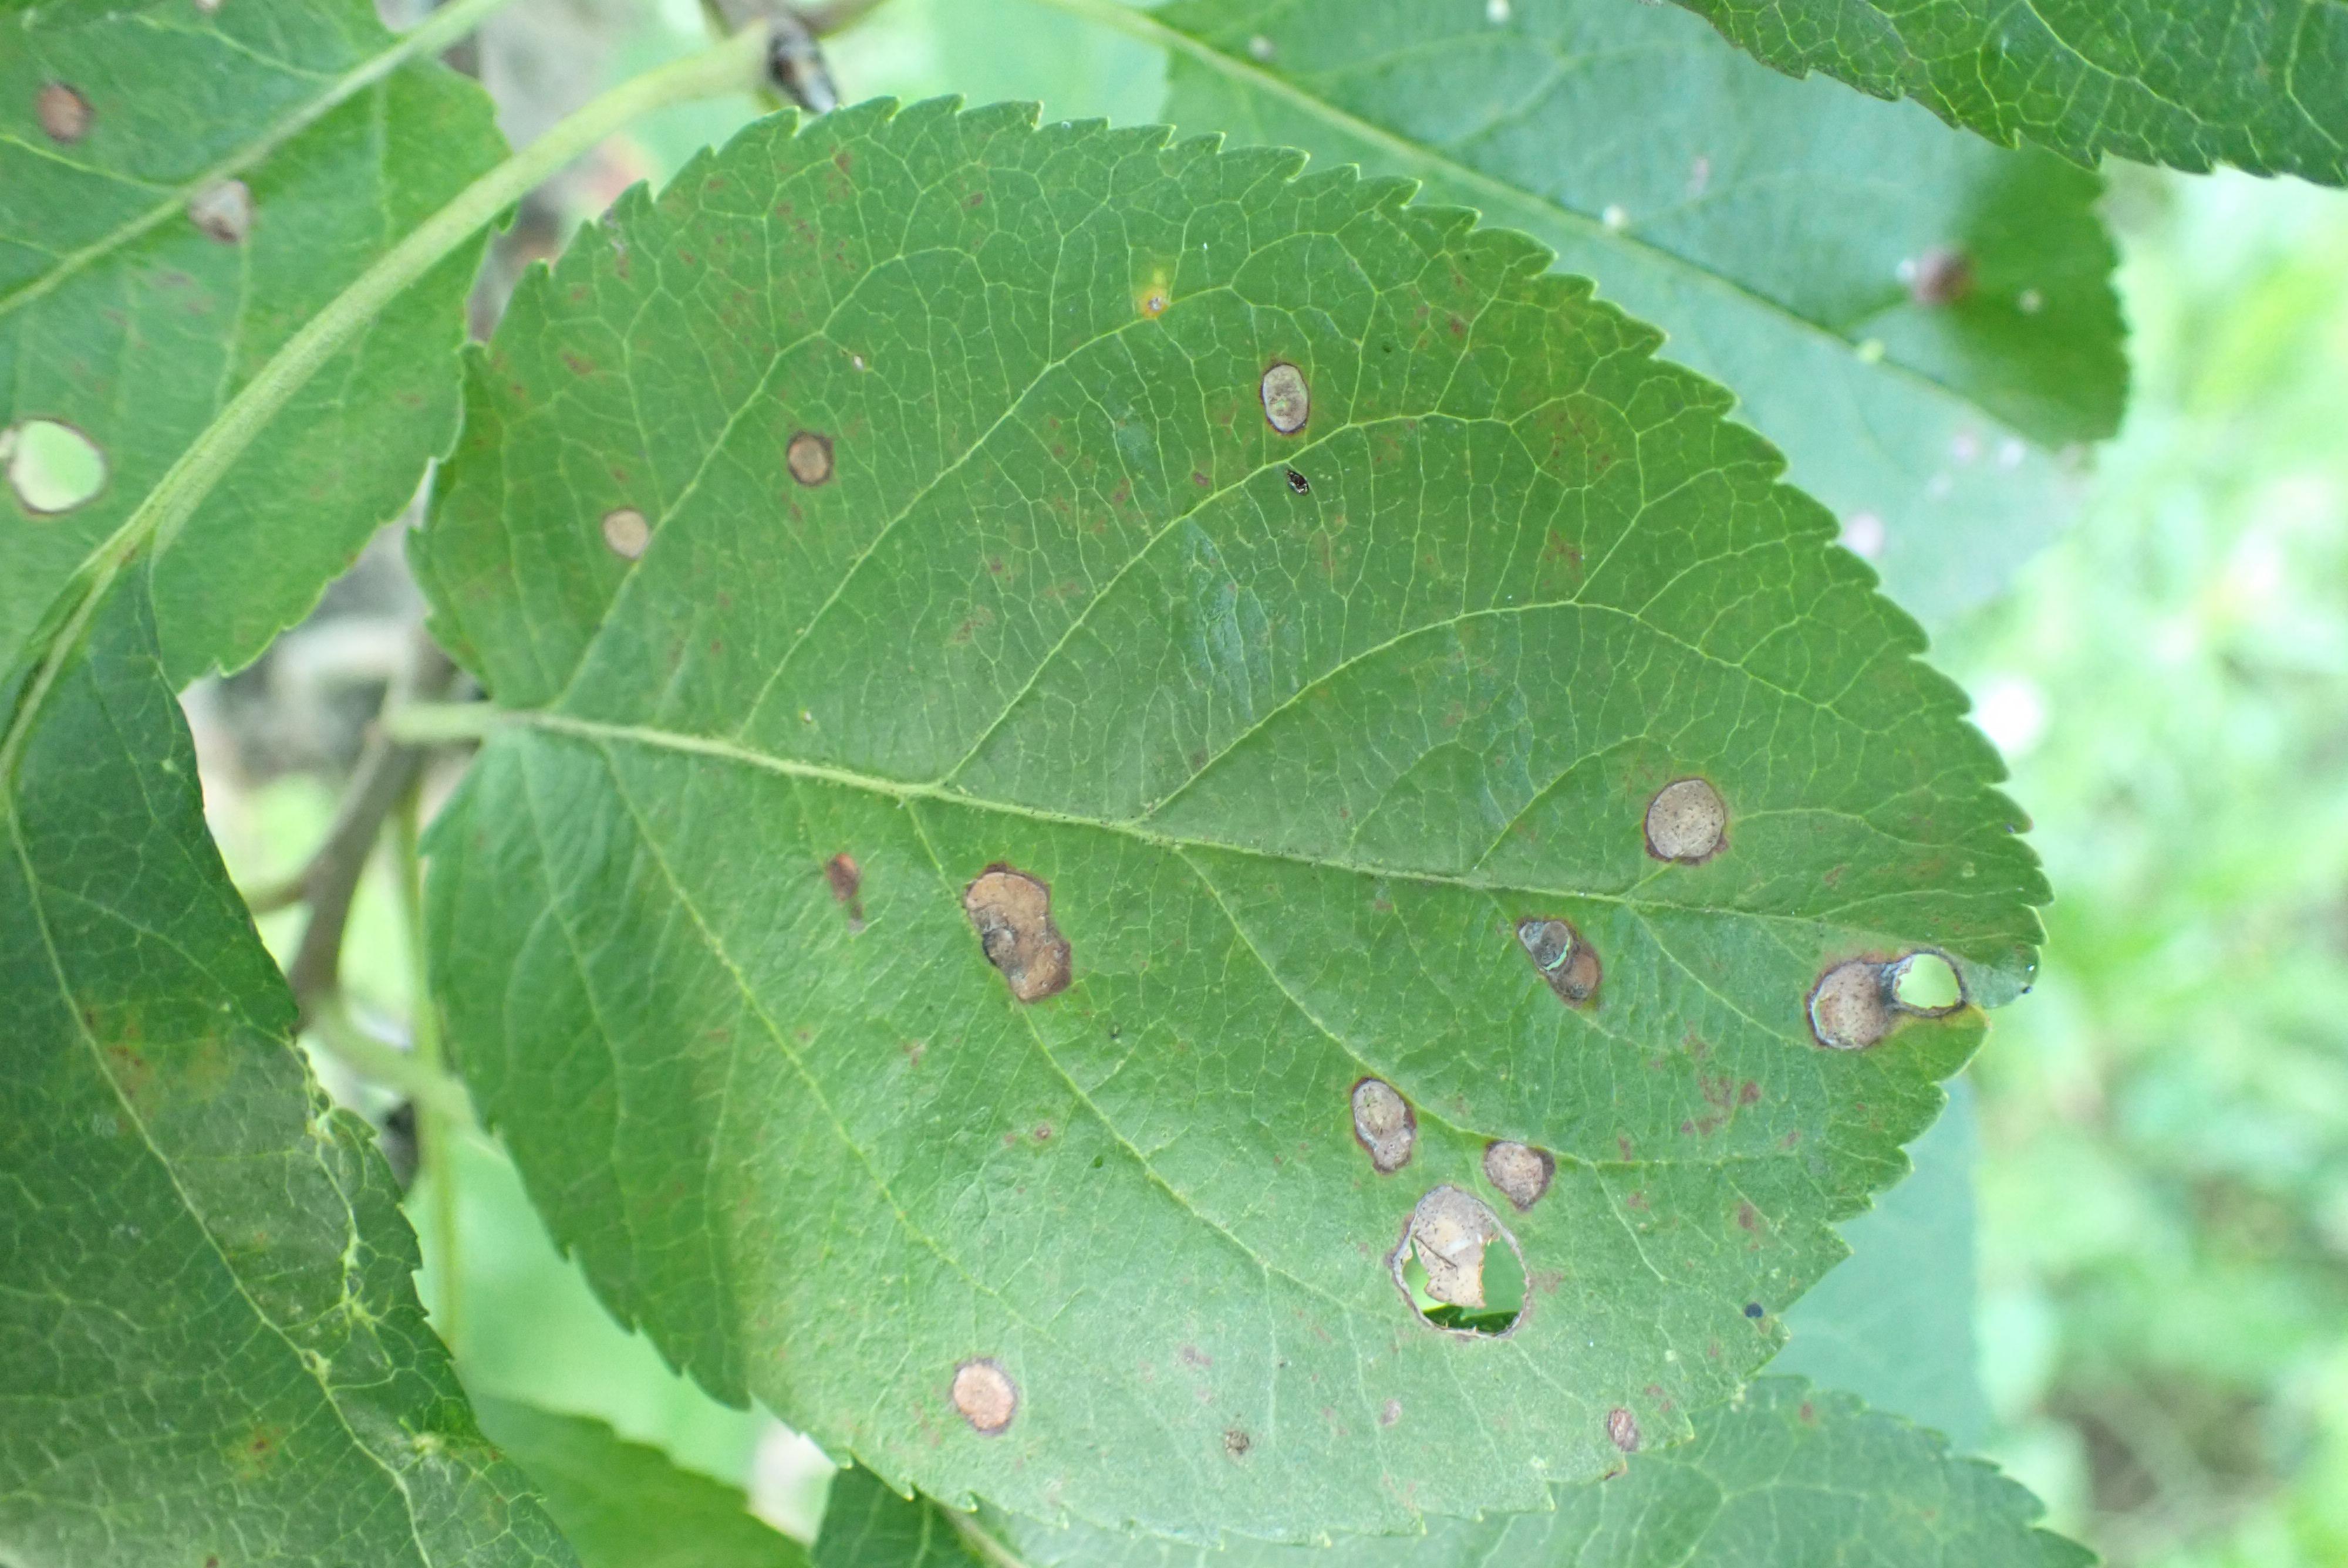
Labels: frog_eye_leaf_spot